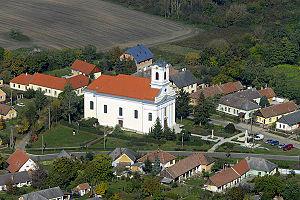
Kóka est un village et une commune du comitat de Pest en Hongrie.